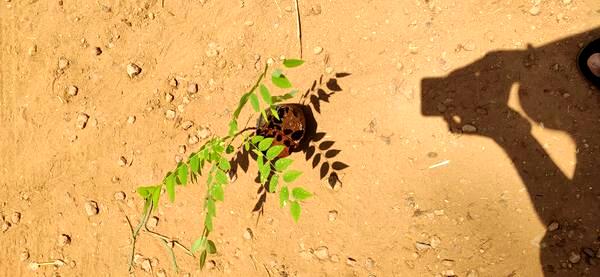
Plant: Amla